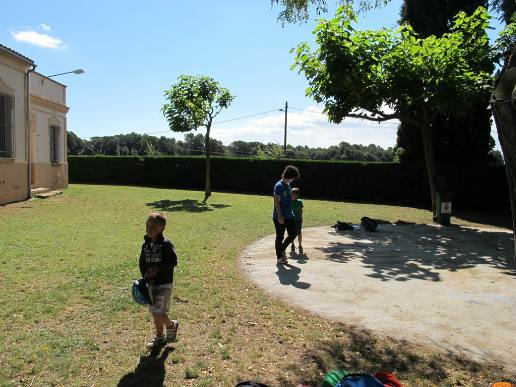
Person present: Yes